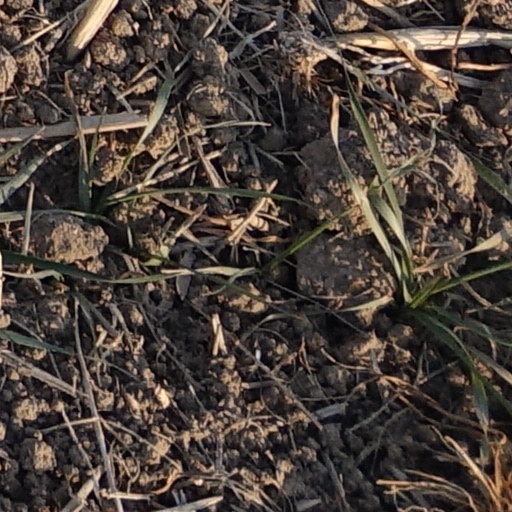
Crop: wheat